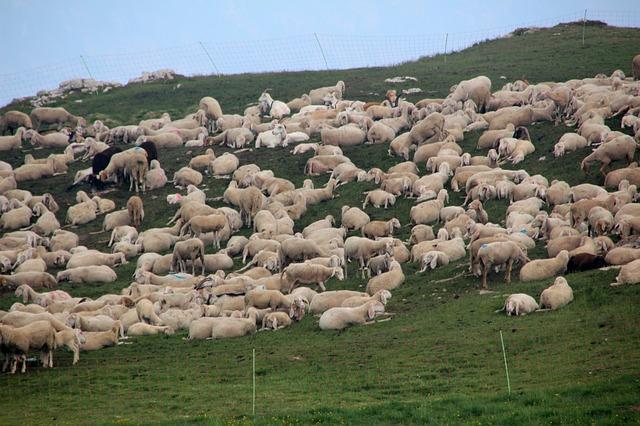
sheep